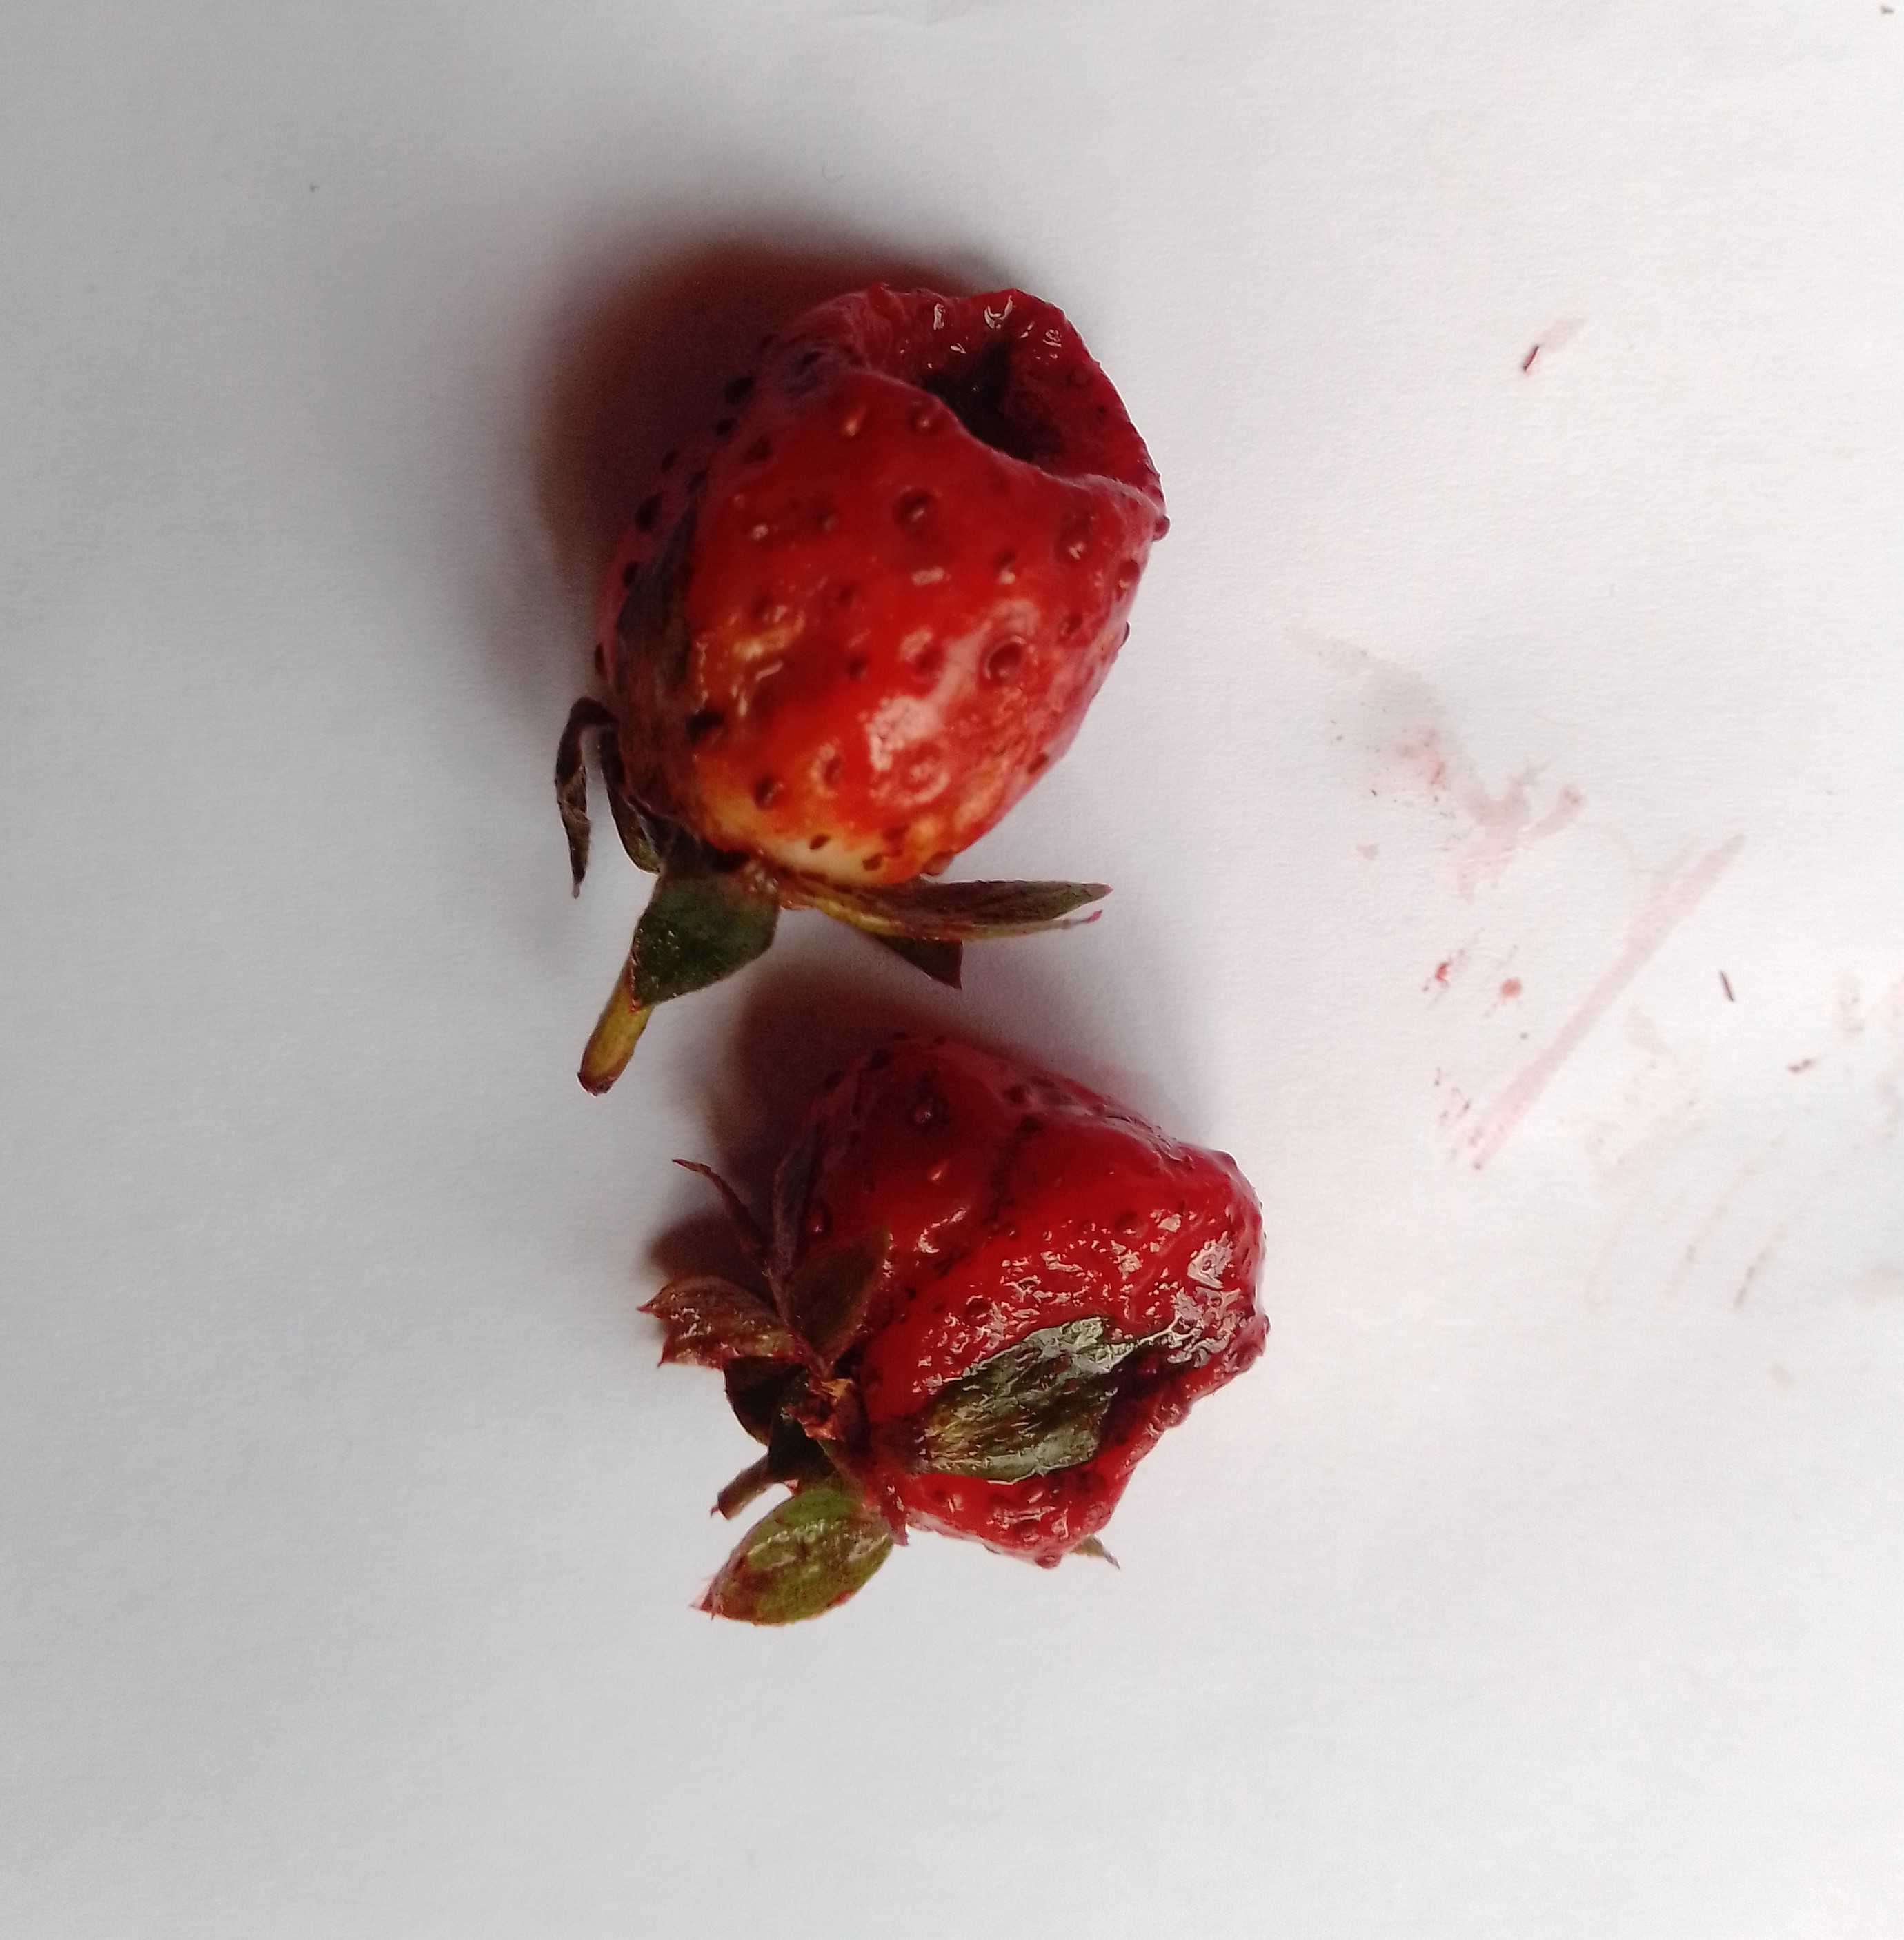
Fruit: strawberry
Condition: rotten